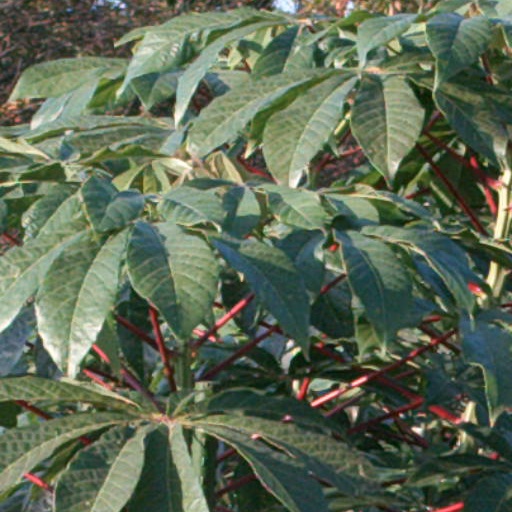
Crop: cassava